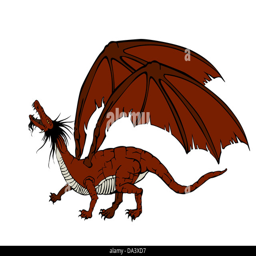
illustration of a red dragon